Gmina Potęgowo

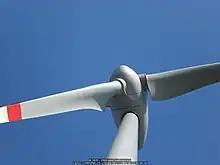

Gmina Potęgowo is bordered by the gminas of Cewice, Czarna Dąbrówka, Damnica, Dębnica Kaszubska, Główczyce and Nowa Wieś Lęborska.